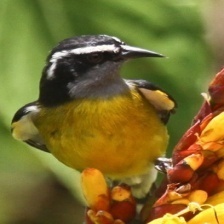
Species: BANANAQUIT
Scientific name: COEREBA FLAVEOLA